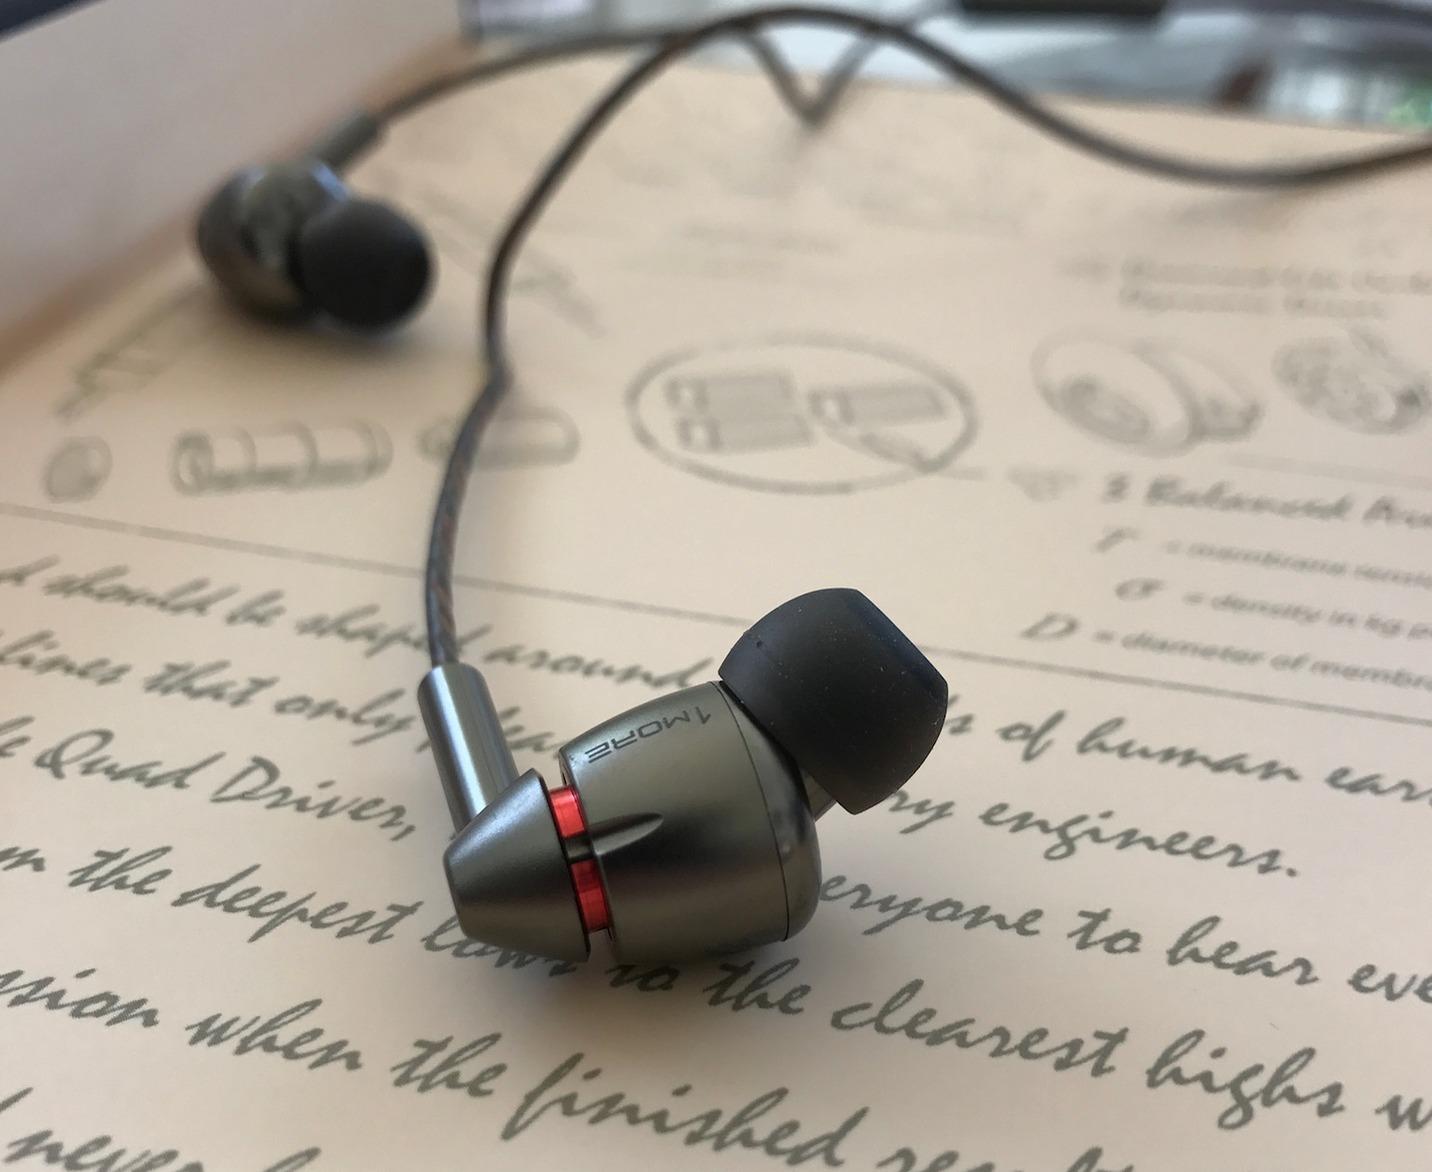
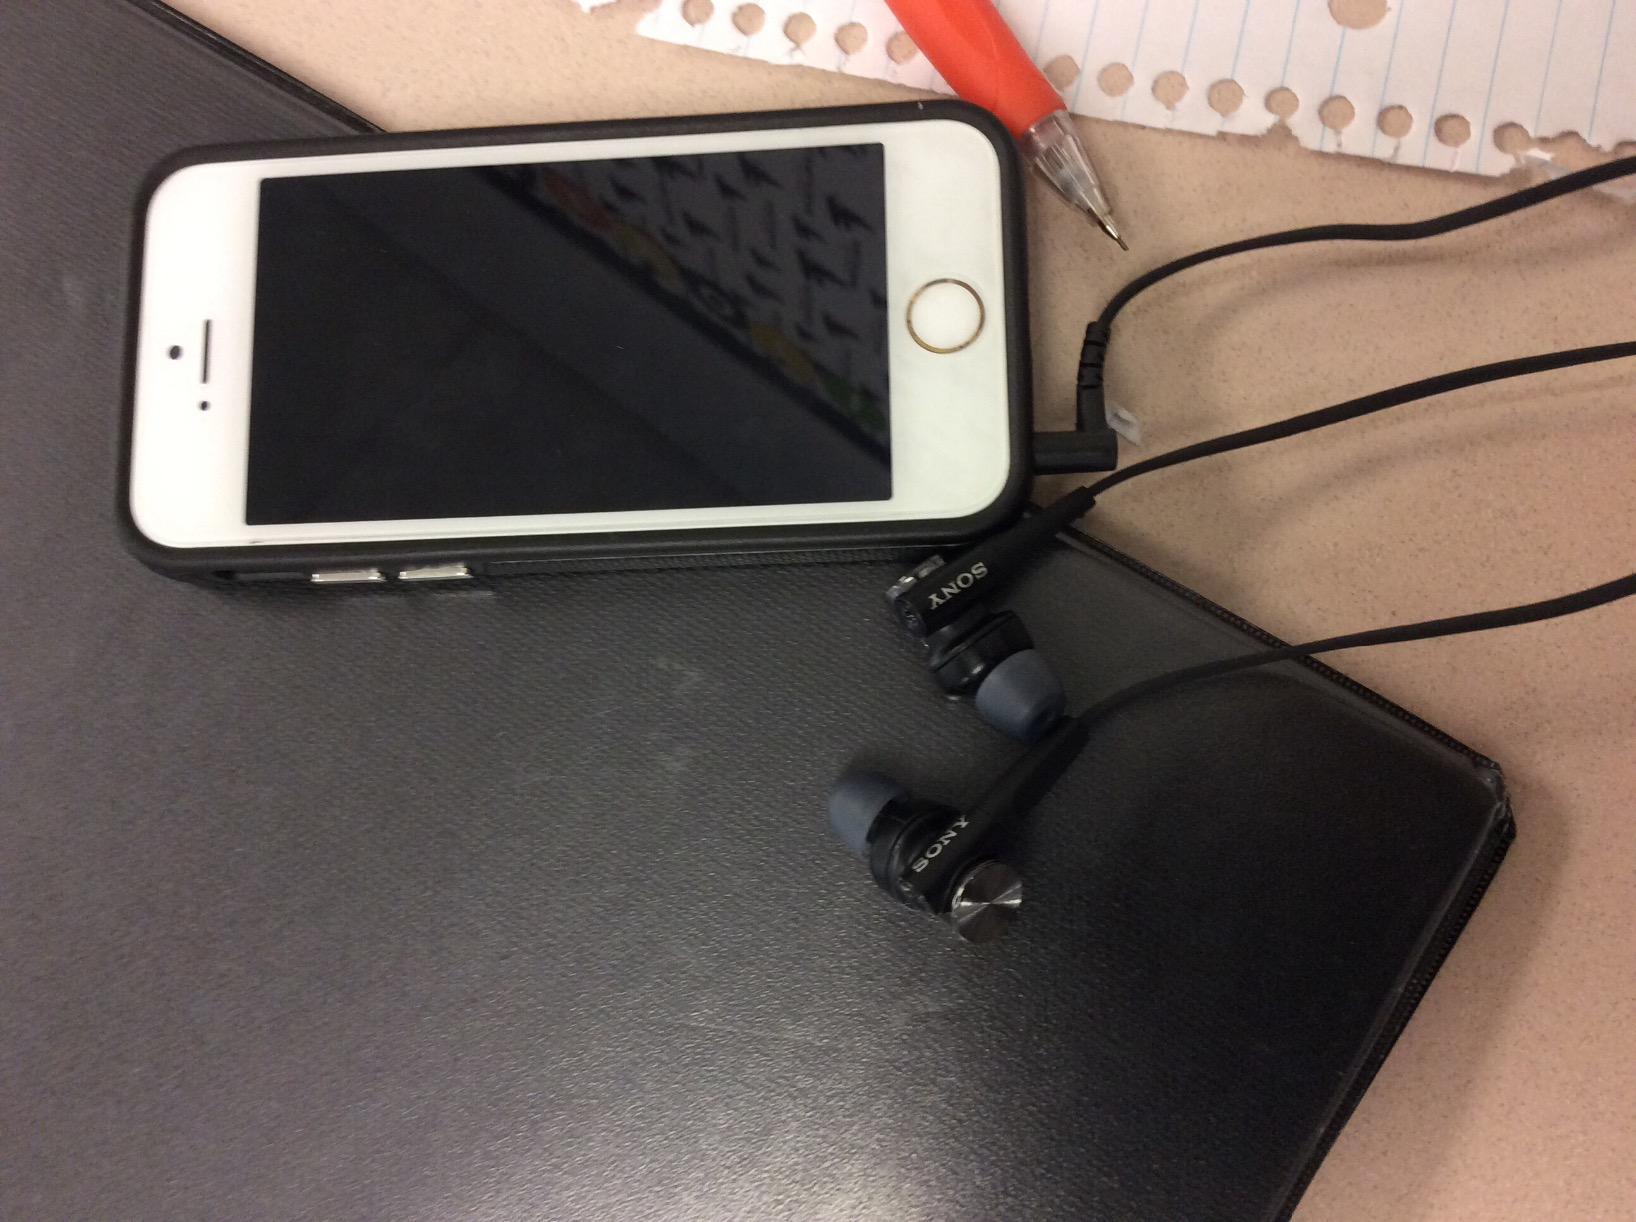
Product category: headphones
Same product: no